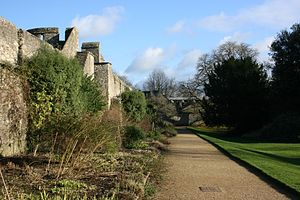
Bymure i England og Wales / Liste
Dette er en liste over bymure i England og Wales, som beskriver bymure der er blevet opført og brugt omkring disse byer fra det første århundrede og fremefter. De første bymure blev bygget af romerne efter deres erobring af Britannien i år 43. Romerne startede typisk ud med at opført et fort, som senere er blevet konverteret til rektangulære byer, der er blevet beskyttet af enten mure i sten eller træ og voldgrave. Mange af disse forsvarsværker overlevede Romerrigets fald i 300- og 400-tallet, og blev brugt i den ustabile post-romerske periode. Angel-saksiske konger foretog omfattende byudvidelser i 700- og 800-tallet, hvor de skabte fæstningsanlæg kaldet burh. Disse burh brugte nogle gange de tidligere romerske forsvarsværker, og mange er overlevet ind i den tidlige middelalder.